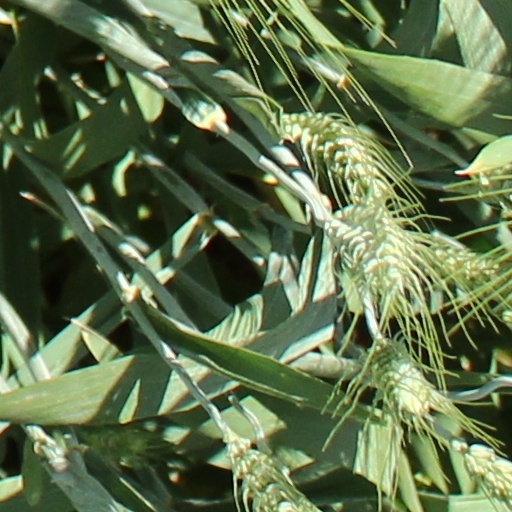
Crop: wheat